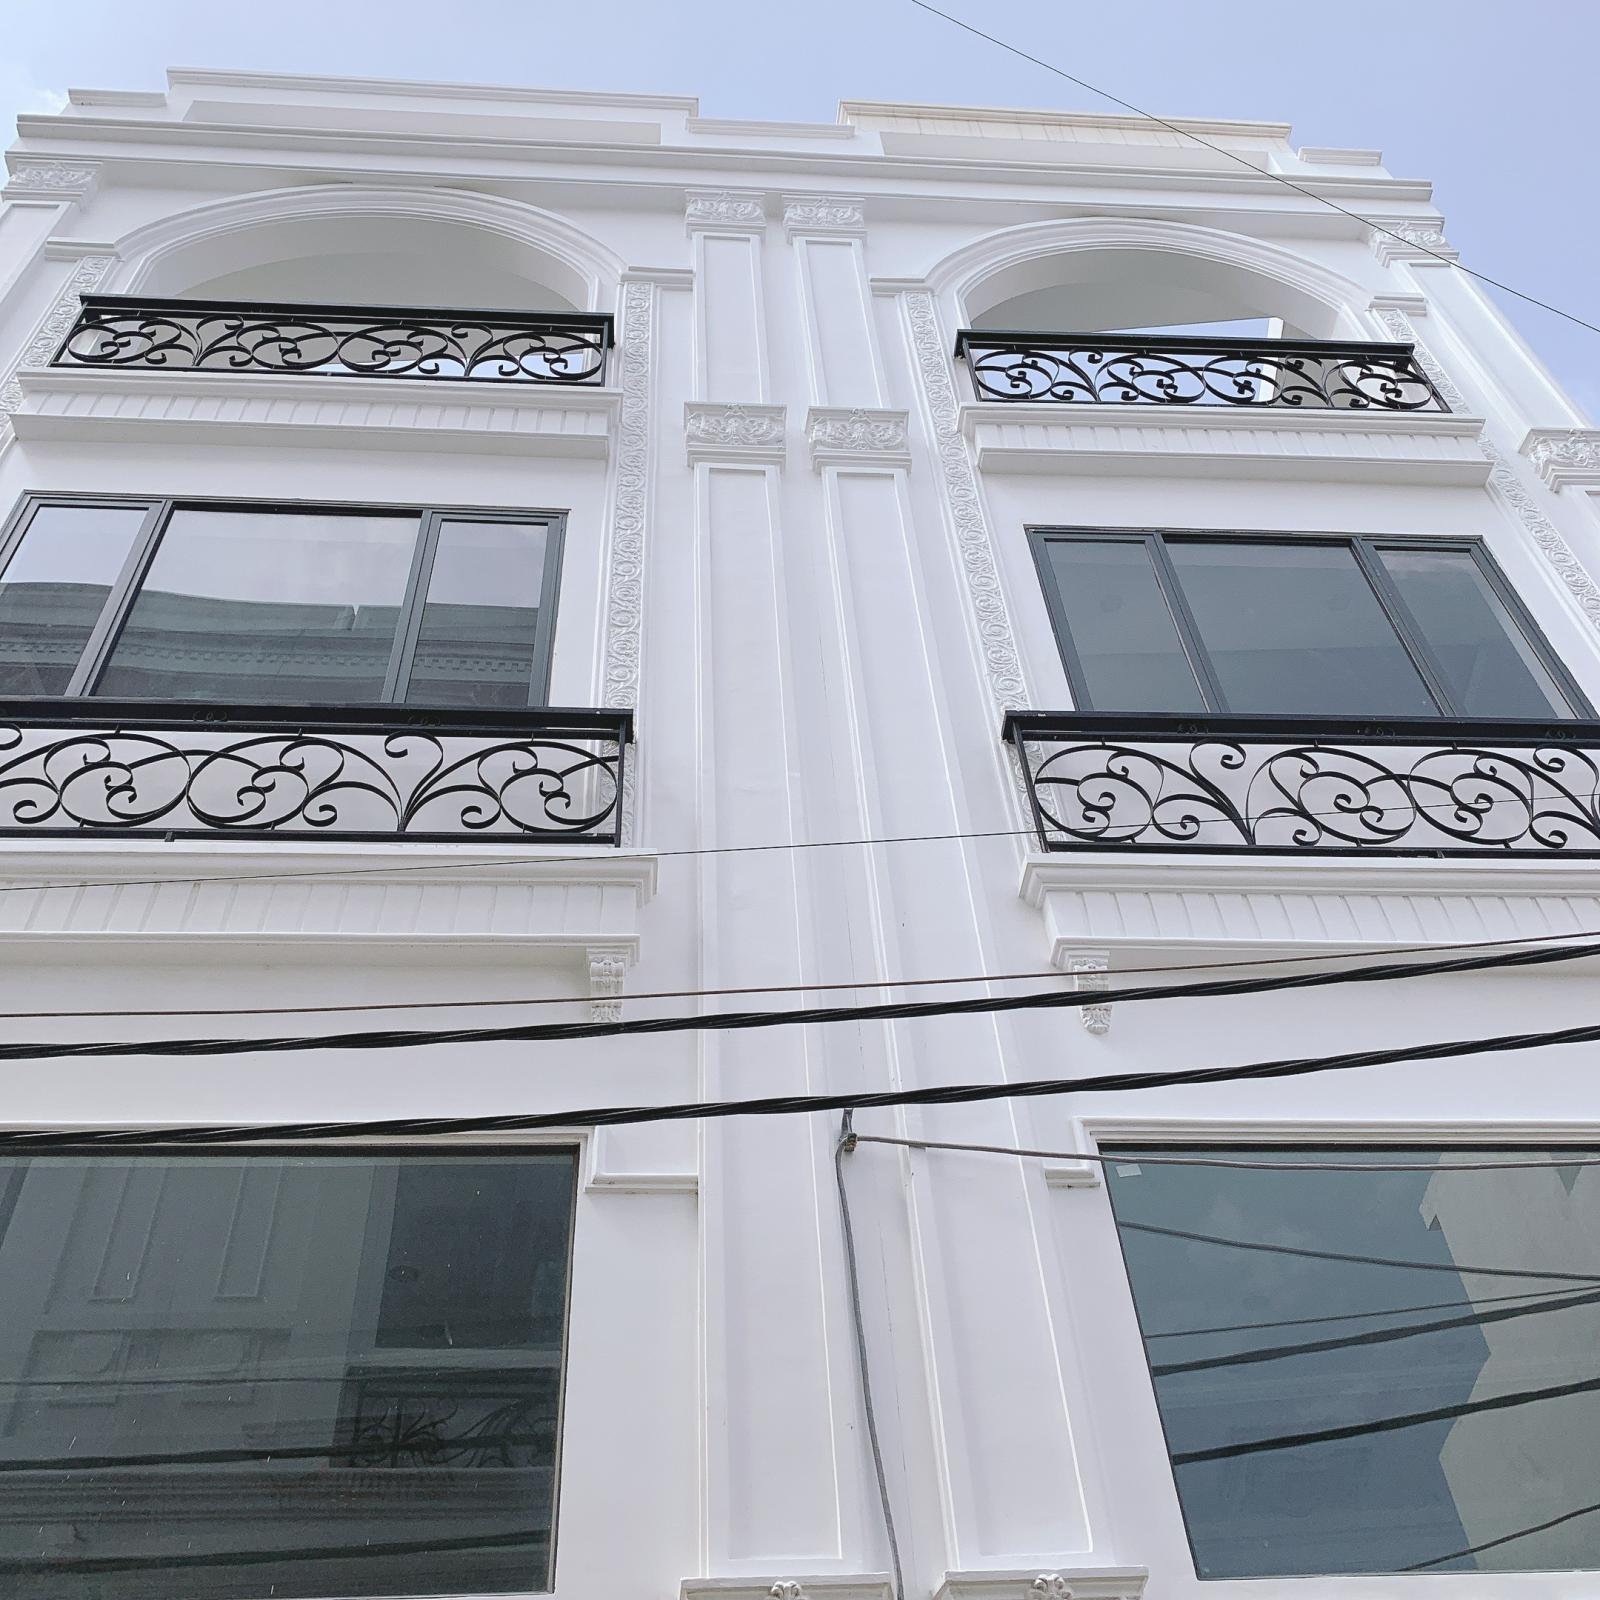
bên trong ảnh có bốn cái lan can của ngôi nhà